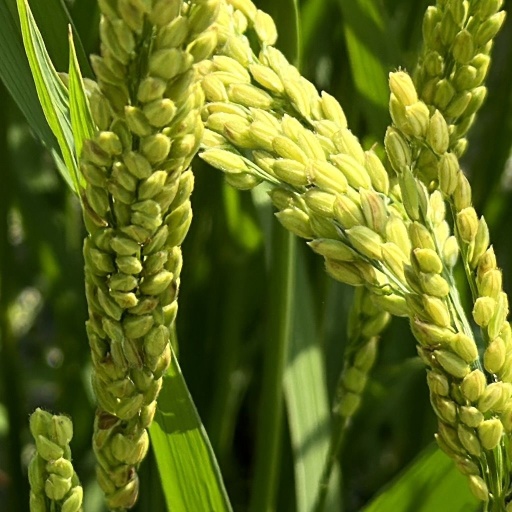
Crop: rice